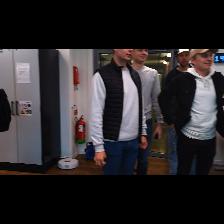
Label: Human